Xalapa

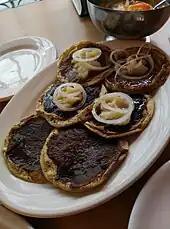
Picadas, a local dish served for breakfast

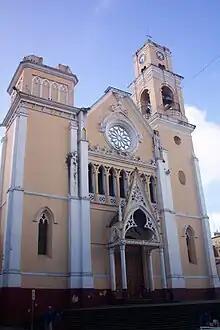
Xalapa Cathedral

Xalapa is known as the "Athens of Veracruz" because of the strong cultural influence of its major university, Universidad Veracruzana (the main public university in the State of Veracruz). General Enriquez is known for policies encouraging the educational system in Xalapa.